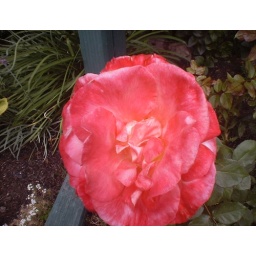
Flowers in the russian river house garden.